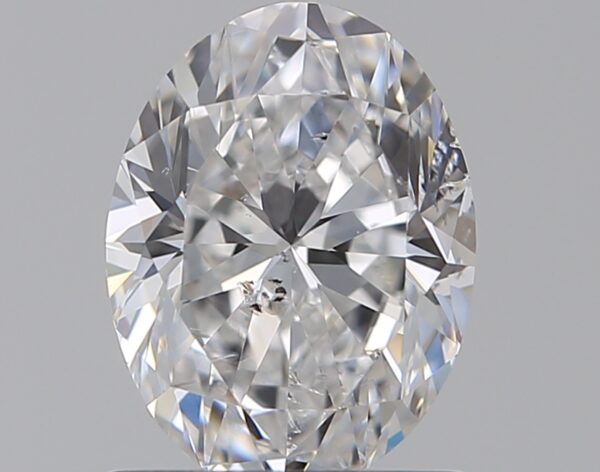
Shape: oval
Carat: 0.9
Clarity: SI2
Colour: D
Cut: VG
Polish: EX
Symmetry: VG
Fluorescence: F
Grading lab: GIA
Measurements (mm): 7.16 x 5.38 x 3.46